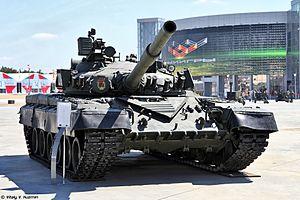
Pendant la guerre froide, l'OTAN et le pacte de Varsovie avaient tous deux d'importantes formations de chars présents en Europe.